Te Ahukaramū Charles Royal

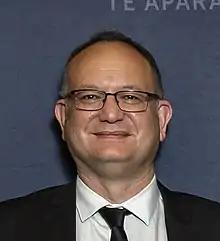
At 2019 Research Honours Aotearoa

Te Ahukaramū Charles Royal is a New Zealand musician, academic, and Māori music revivalist. He is of Ngāti Whanaunga, Ngāti Raukawa, Ngāti Tamaterā, and Ngā Puhi descent.